Luca Princiotta

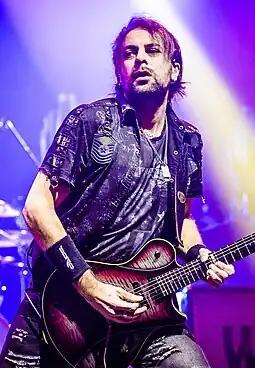
Princiotta performing with Doro in 2017

Luca Princiotta (born 12 July 1982) is an Italian guitarist. He began his career playing in the thrash metal band Deathector between 1996 and 1998, before joining the Iron Maiden tribute band Clairvoyants. His most prominent role to date has been in Blaze (the band of former Maiden frontman Blaze Bayley) as a replacement for their departed founding guitarist Steve Wray. Originally employed as a tour musician, he was eventually hired on a permanent basis; he contributed to the songwriting of the band's upcoming album before departing in January 2007.